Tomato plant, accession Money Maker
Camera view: horizontal (90 deg, fisheye); turntable rotation: 60 degrees
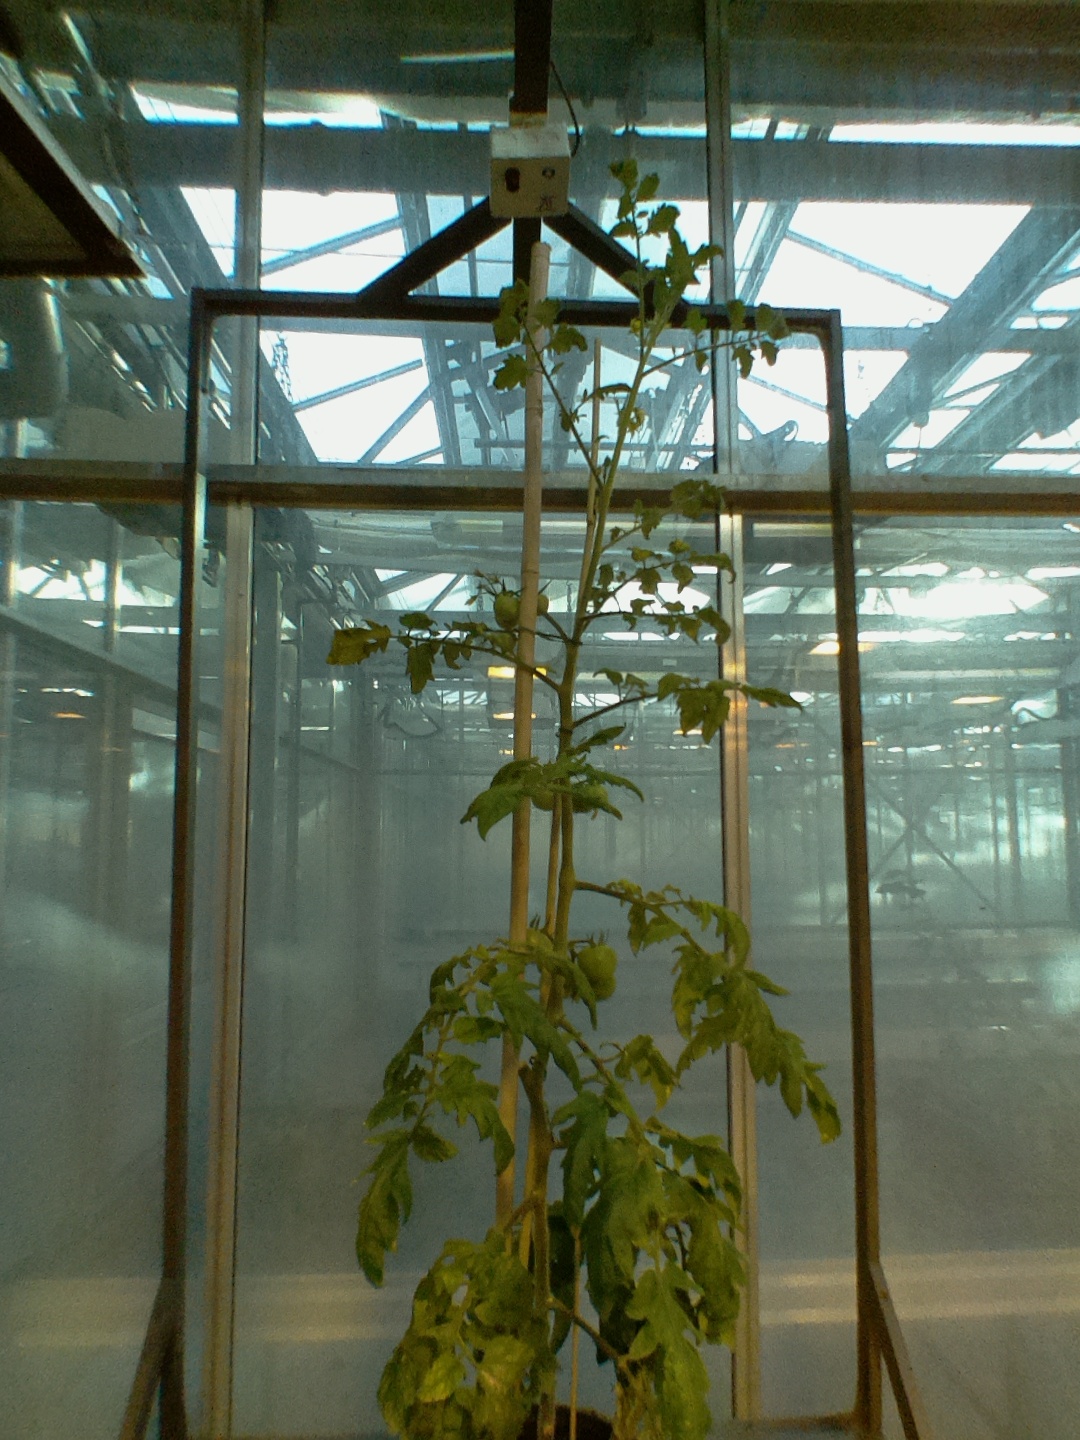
BBCH growth stage 74: 40%-50% of final fruit size